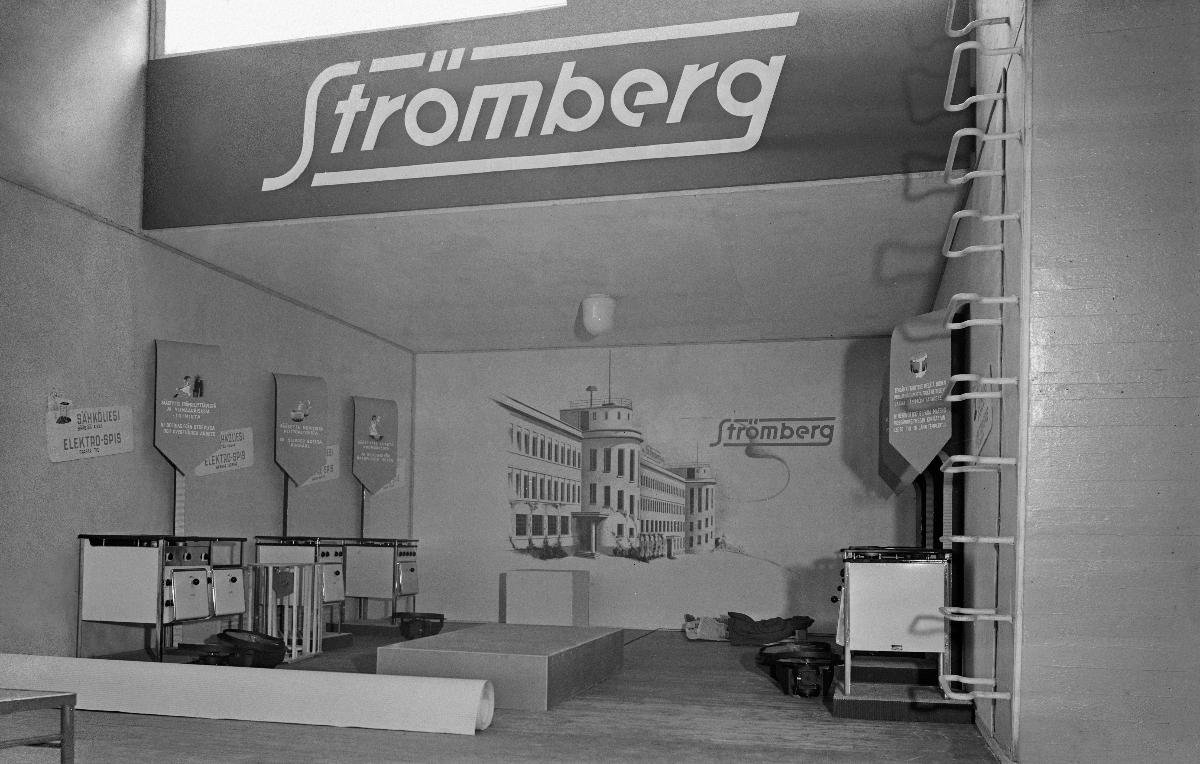
Asuntonäyttely ja rakennusmessut
Bostadsutställning och byggnadsmässa; Apartment Exhibition and Construction Fair
sisällön kuvaus: Asuntonäyttely ja rakennusmessut Helsingin Messuhallissa syys-lokakuussa 1940. content description: The Apartment Exhibition and Construction Fair at Helsinki Fair Hall in September-October 1940. innehållsbeskrivning: Bostadsutställningen och byggnadsmässan i Mässhallen, Helsingfors i september-oktober 1940.
Kuvaaja: Sundström, Hugo, kuvaaja
Vuosi: 1940
Paikka: Suomi, Uusimaa, Helsinki
Aiheet: HBL; messut (tapahtumat); näyttelyt; rakentaminen; Strömberg; sähköliedet; trade fairs; exhibitions; fairs; construction; living; electric stoves; mässor (evenemang); utställningar; mässor; bygge; boende; elspisar; elektriska spisar